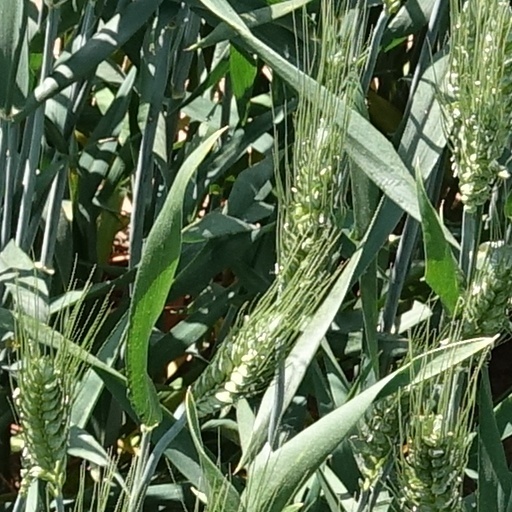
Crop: wheat